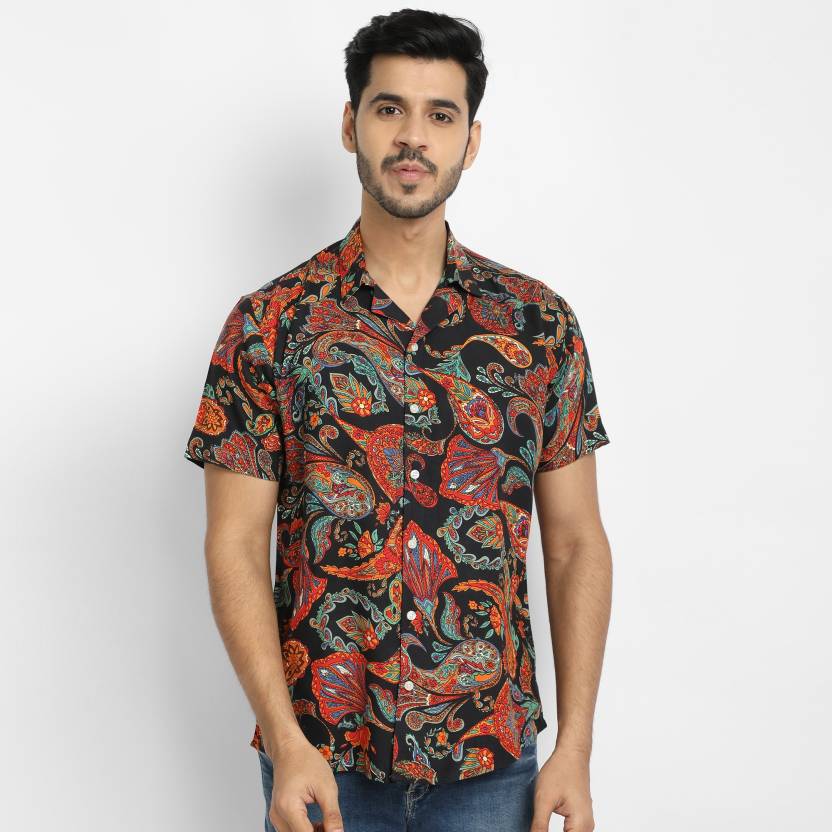
Product: Men Slim Fit Printed Spread Collar Casual Shirt
Price: ₹330
Colors: Red and  Black
Pattern: Printed
Description: LITTLE MAN Mens Trendy Printed Striped Shirt made of fine quality rayon fabric, Make statement with new and trendy revere collar style casual wear shirts from the house of Little Man